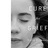
Emotion: sad